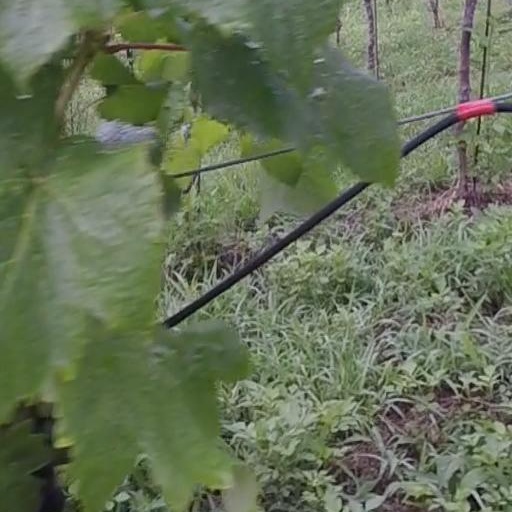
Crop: grape